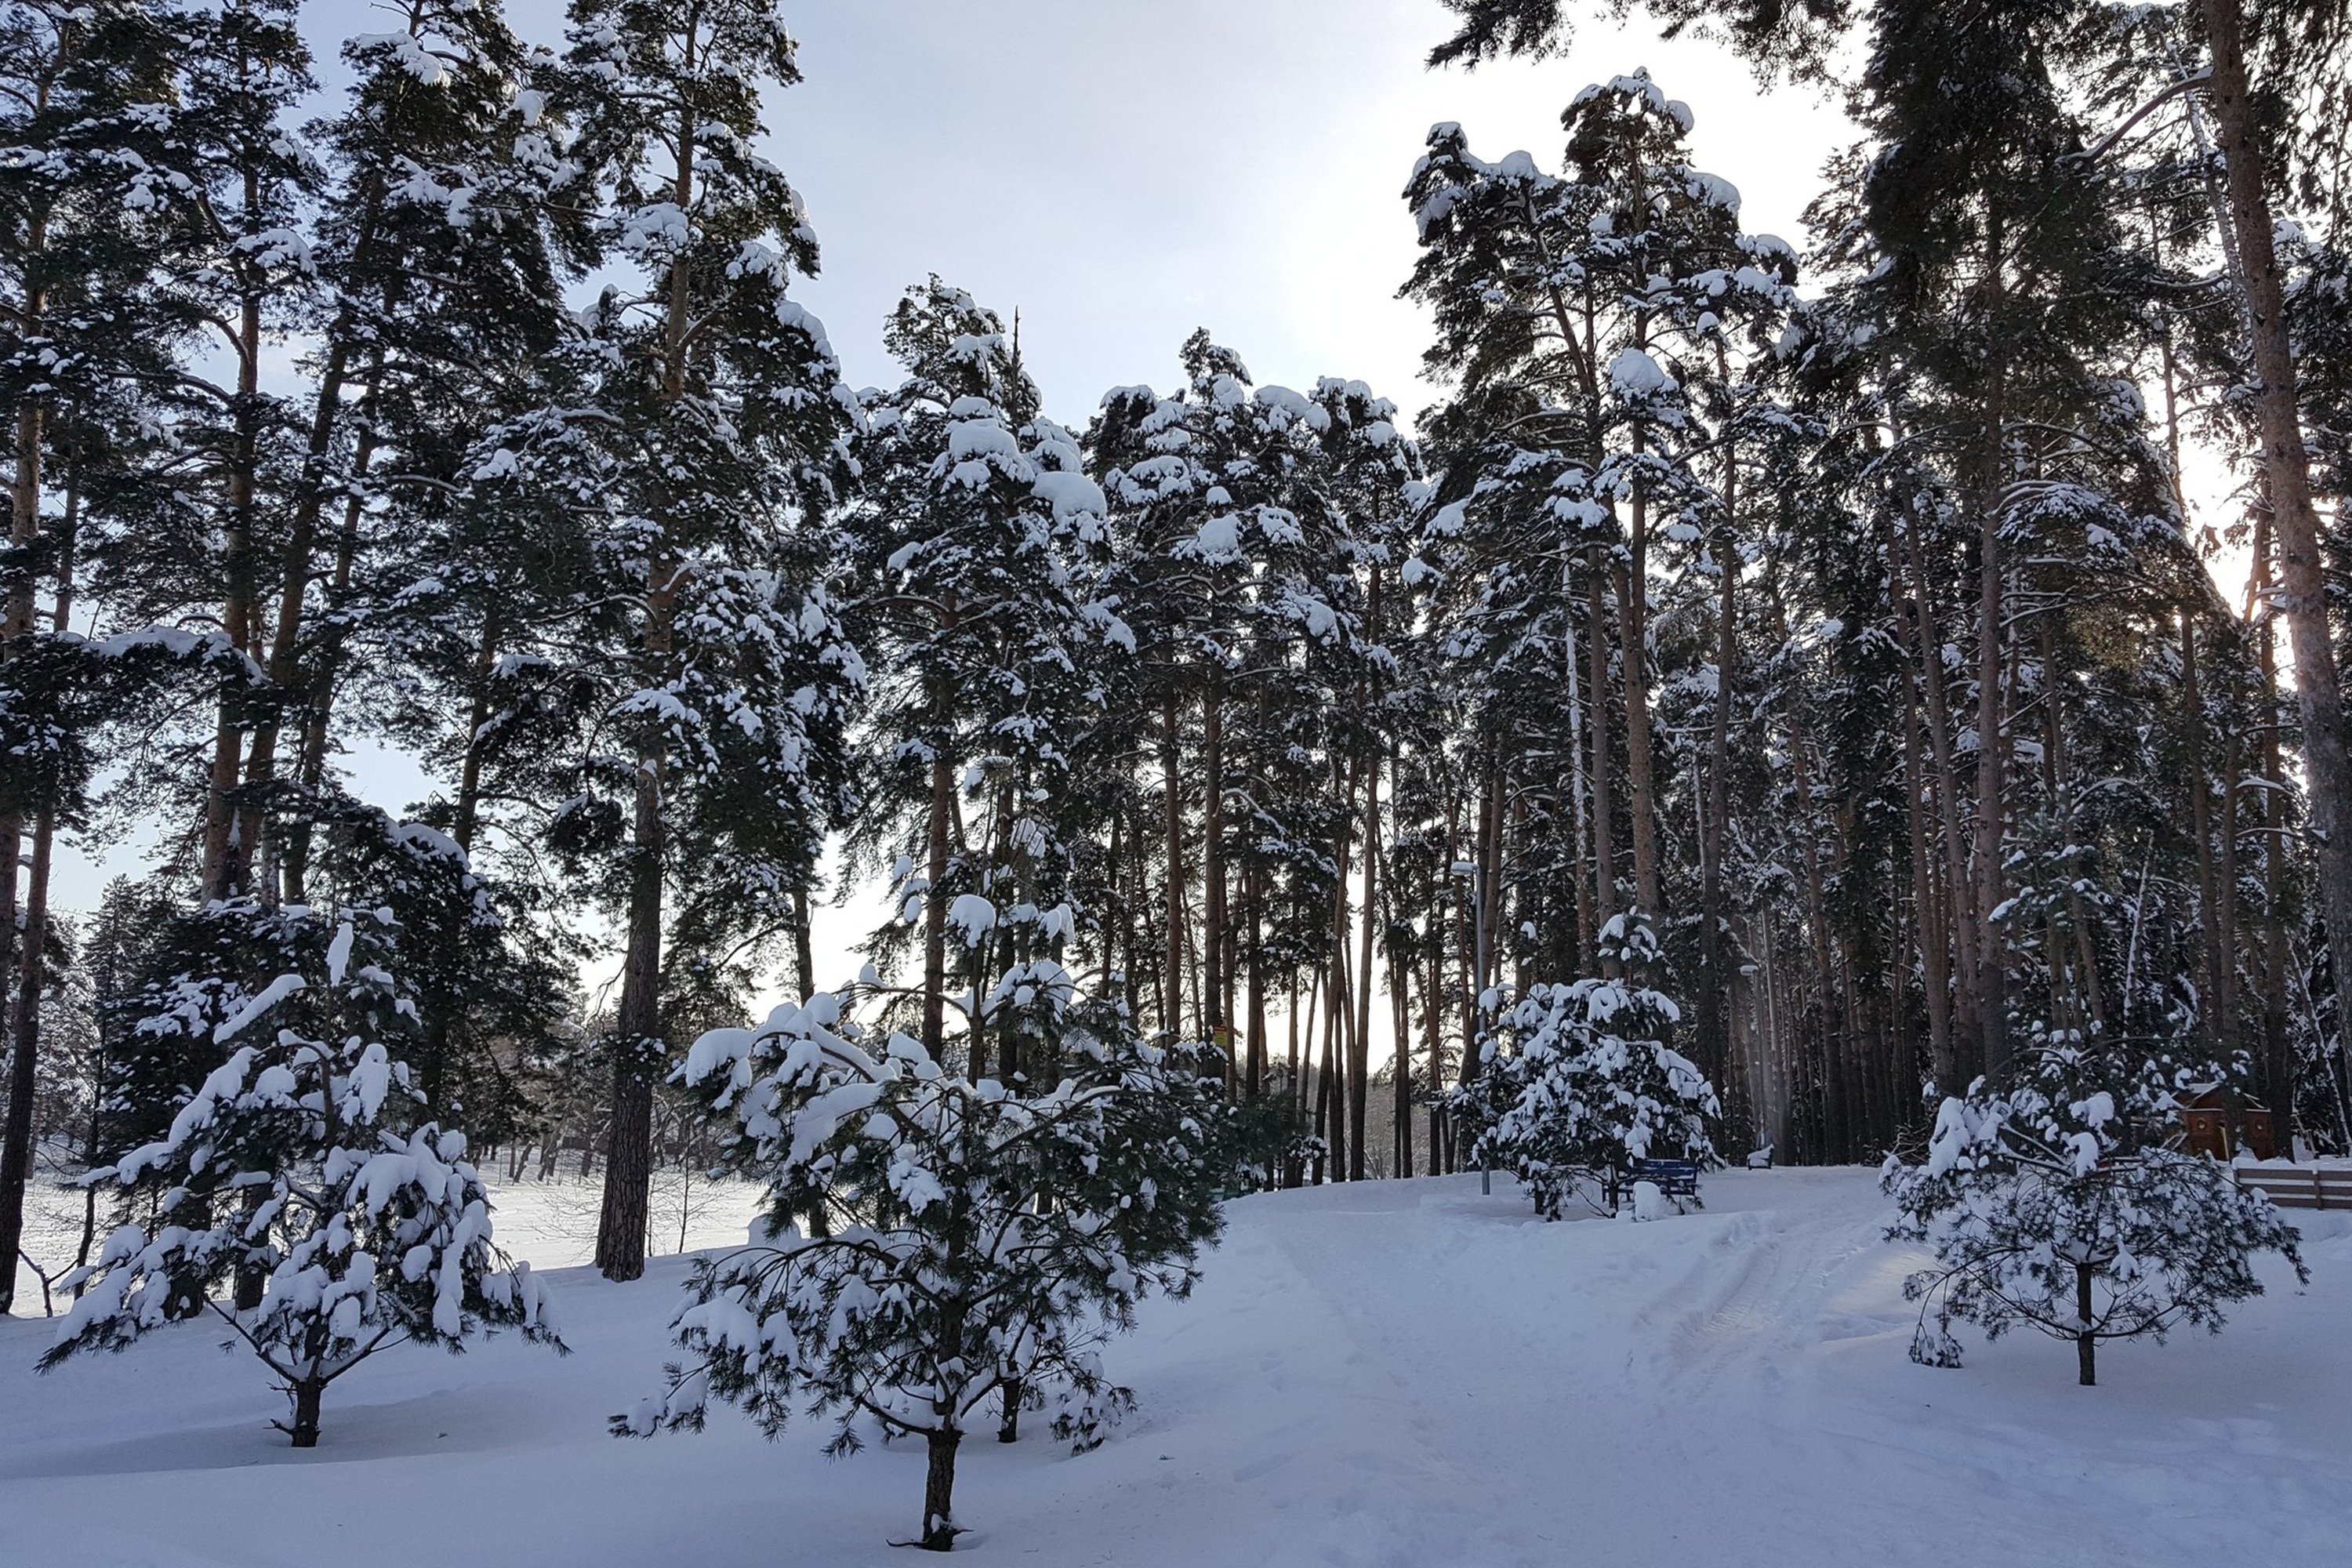
winter, snow, frost, cold, city, trees, branches, outdoors, white, wintry, snowfall, mysterious, nature, landscape, calm, scenic, branch, freezing, twig, forest, trunk, grove, spruce fir forest, deciduous, precipitation, plant stem, evergreen, Northern hardwood forest, temperate coniferous forest, tropical and subtropical coniferous forests, winter storm, conifer, woodland, blizzard, fir